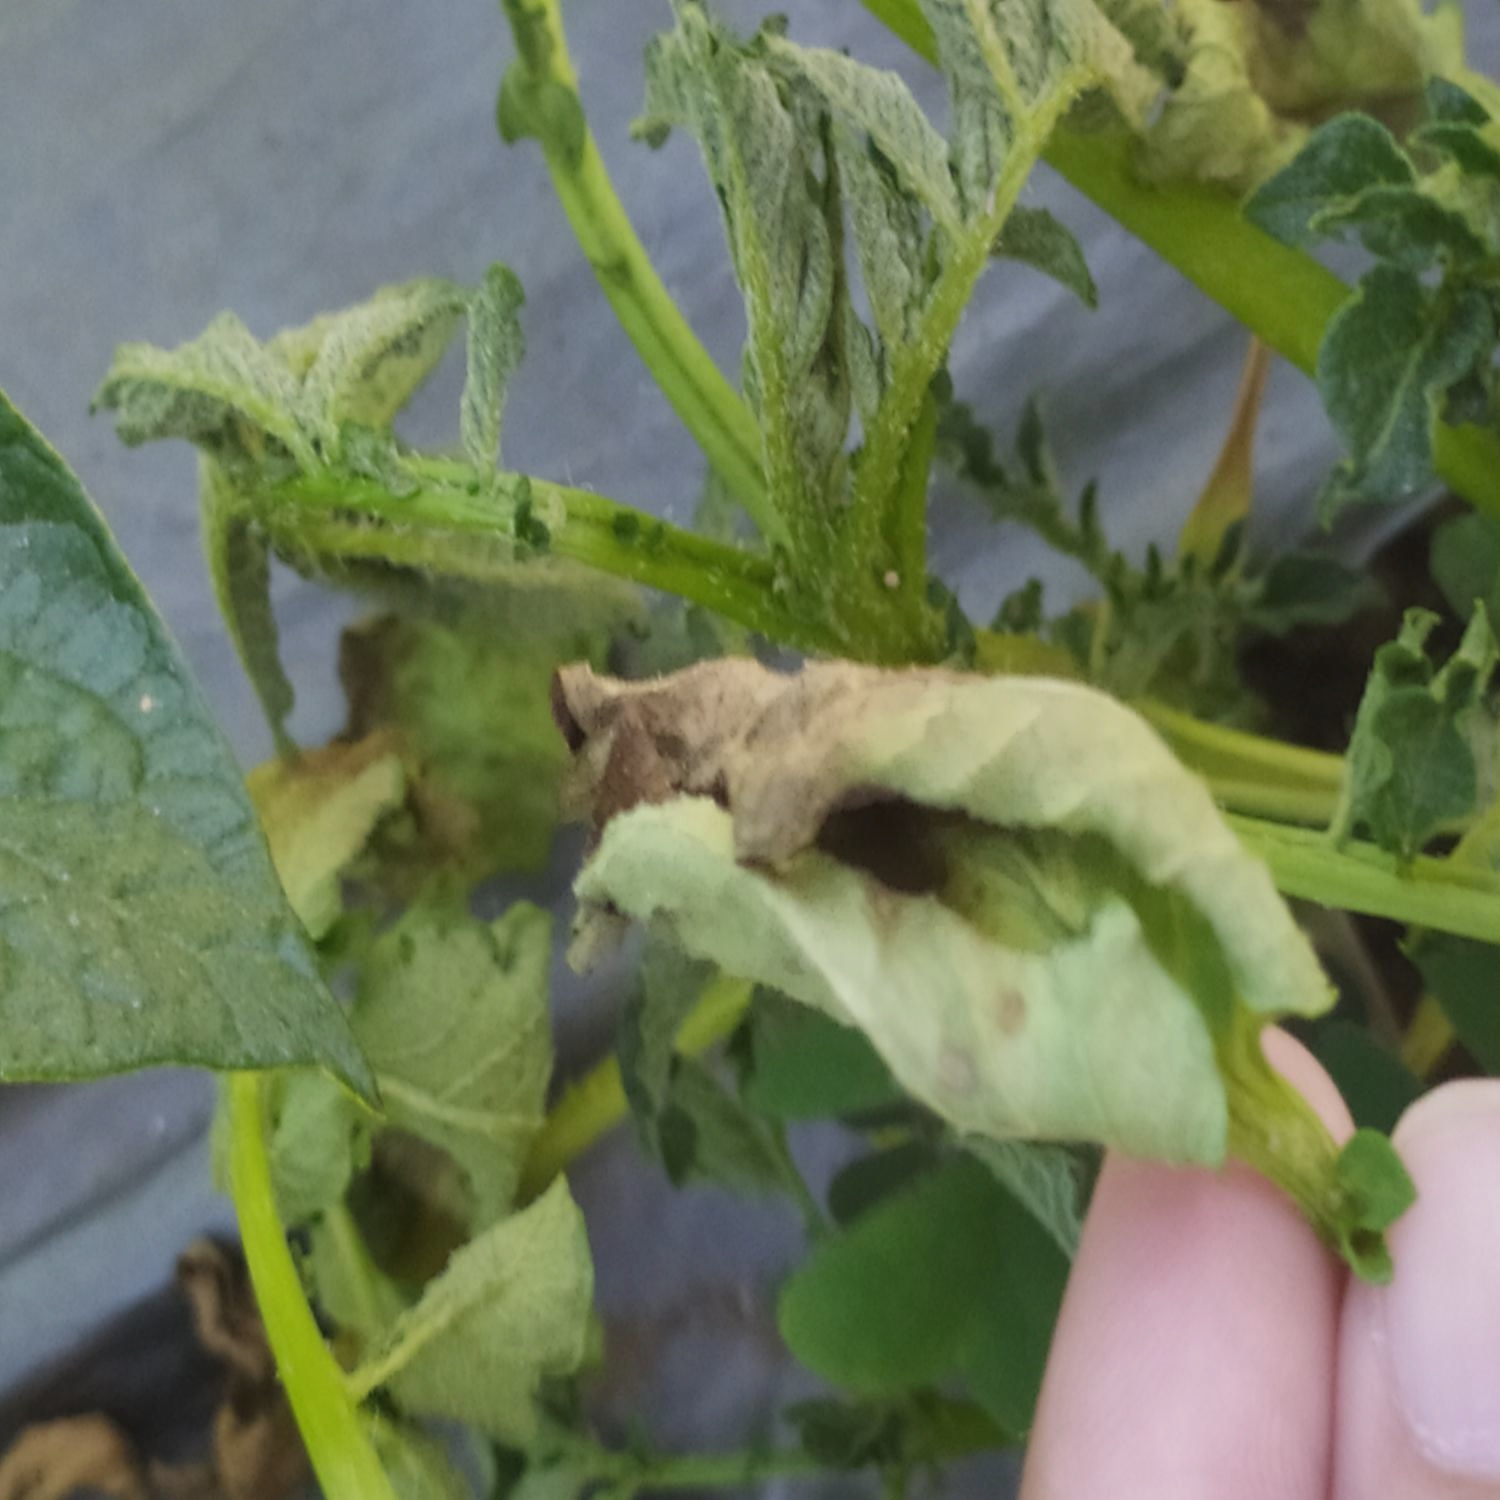
Etiqueta: Pudricion_Parda